Sea spray

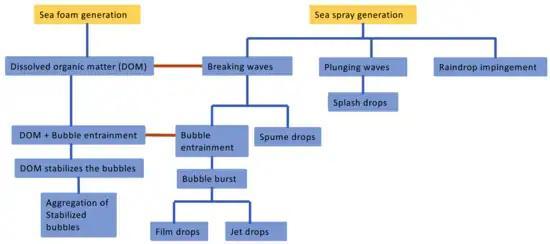
Connection between sea foam and sea spray formation. The dark orange line indicates processes common to the formation of both sea spray and sea foam.

When wind, whitecaps, and breaking waves mix air into the sea surface, the air regroups to form bubbles, floats to the surface, and bursts at the air-sea interface. When they burst, they release up to a thousand particles of sea spray, which range in size from nanometers to micrometers and can be expelled up to 20 cm from the sea surface. Film droplets make up the majority of the smaller particles created by the initial burst, while jet droplets are generated by a collapse of the bubble cavity and are ejected from the sea surface in the form of a vertical jet. In windy conditions, water droplets are mechanically torn off from crests of breaking waves. Sea spray droplets generated via such a mechanism are called spume droplets "" and are typically larger in size and have less residence time in air. Impingement of plunging waves on sea surface also generates sea spray in the form of splash droplets "". The composition of the sea spray depends primarily on the composition of the water from which it is produced, but broadly speaking is a mixture of salts and organic matter. Several factors determine the production flux of sea spray, especially wind speed, swell height, swell period, humidity, and temperature differential between the atmosphere and the surface water. Production and size distribution rate of SSAs are thus sensitive to the mixing state. A lesser studied area of sea spray generation is the formation of sea spray as a result of rain drop impact on the sea surface ".